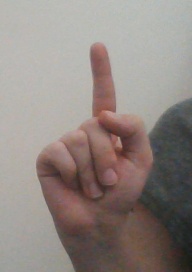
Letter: bb